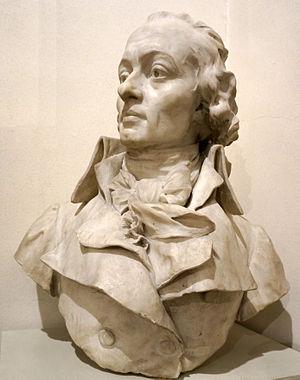
au Musée d'art et d'archéologie de Laon, salle du premier.
Marie Jean-François Philbert Le Carlier d'Ardon est un homme politique français né le 20 novembre 1752 à Laon et mort le 22 août 1799 à Paris.
Amédée Donatien Doublemard, né le 8 janvier 1826 à Flavigny-le-Grand-et-Beaurain et mort le 20 juillet 1900 à Paris, est un sculpteur français.
Le musée d'art et d'archéologie de Laon est le principal musée de la ville. Créé en 1861, il est installé depuis 1891 dans l'ancienne commanderie des Templiers dont la chapelle date du XIIᵉ siècle il a le label musée de France. Le musée présente des collections d'archéologie régionale et méditerranéenne ainsi que des collections de beaux-arts.